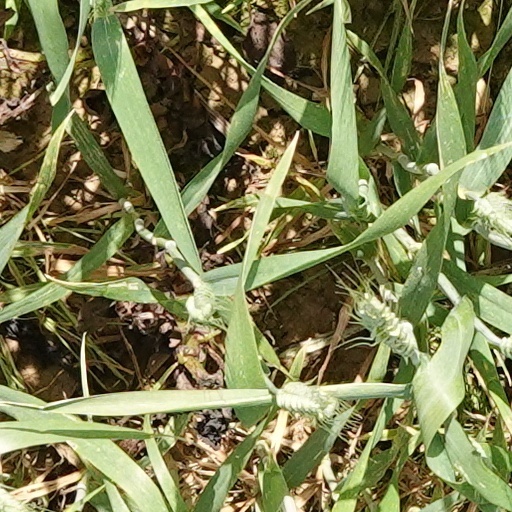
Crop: wheat